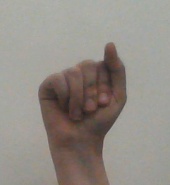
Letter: saad